Weston McKennie

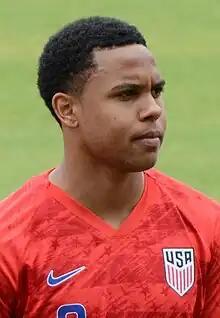
McKennie with the United States in 2019

Weston James Earl McKennie (born August 28, 1998) is an American professional soccer player who plays primarily as a midfielder for Serie A club Juventus and the United States national team. Described as a "Swiss Army knife," he is known for his widespread positional versatility as a midfielder (attacking, central, and defensive), a defender (wingback and fullback), and as a forward (winger and false 9).